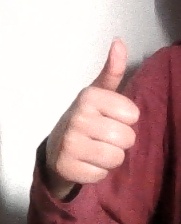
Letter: aleff